Jamestown/Usshertown, Accra

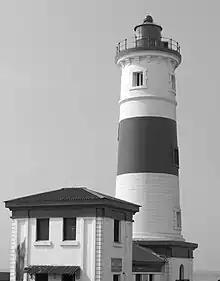
Jamestown lighthouse in Accra's Jamestown

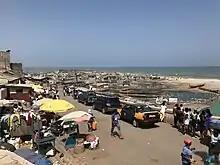
Jamestown Beach

The previous chief Oblempong Nii Kojo Ababio V had been chief for thirty-nine years. His death was officially announced in February 2018